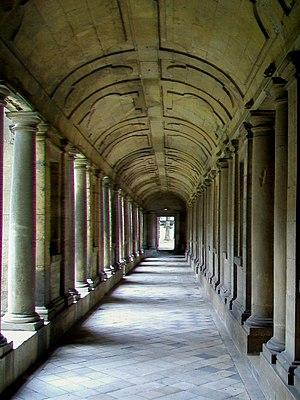
La galerie nord du cloître, parallèle à l'église.
L'abbaye Saint-Vincent de Senlis est une ancienne abbaye de chanoines réguliers de saint Augustin à Senlis. Elle a été fondée en 1065 par la reine Anne de Kiev, probablement en relevant de ses ruines une ancienne abbaye dont l'histoire n'a pas laissé de traces. L'abbaye est placée sous les vocables de saint Jean-Baptiste et saint Vincent de Saragosse, qui n'est donc que le second patron pendant les premières décennies. Aucun élément en élévation ne subsiste de la première abbaye. L'église abbatiale actuelle fut édifiée pendant la seconde moitié du XIIᵉ siècle par le même atelier qui travaillait sur le chantier de la cathédrale Notre-Dame de Senlis. L'architecture est sobre, et montre encore des influences romanes, mais dans son ensemble, l'abbatiale appartient à la première période gothique. Avec un vaisseau central de 47 m de longueur et un clocher élancé culminant à 41 m, elle est de dimensions considérables. Pendant son premier siècle d'existence notamment, l'abbaye est très prospère.